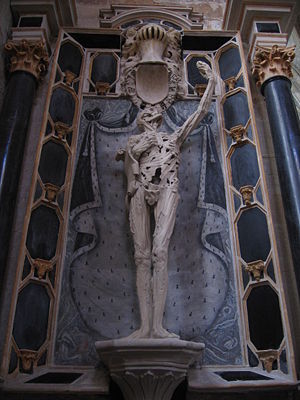
Bar-le-Duc
Le Transi de René de Chalon.
Bar-le-Duc er en by i det nordøstlige Frankrig. Den er hovedstad i departementet Meuse i regionen Lorraine.